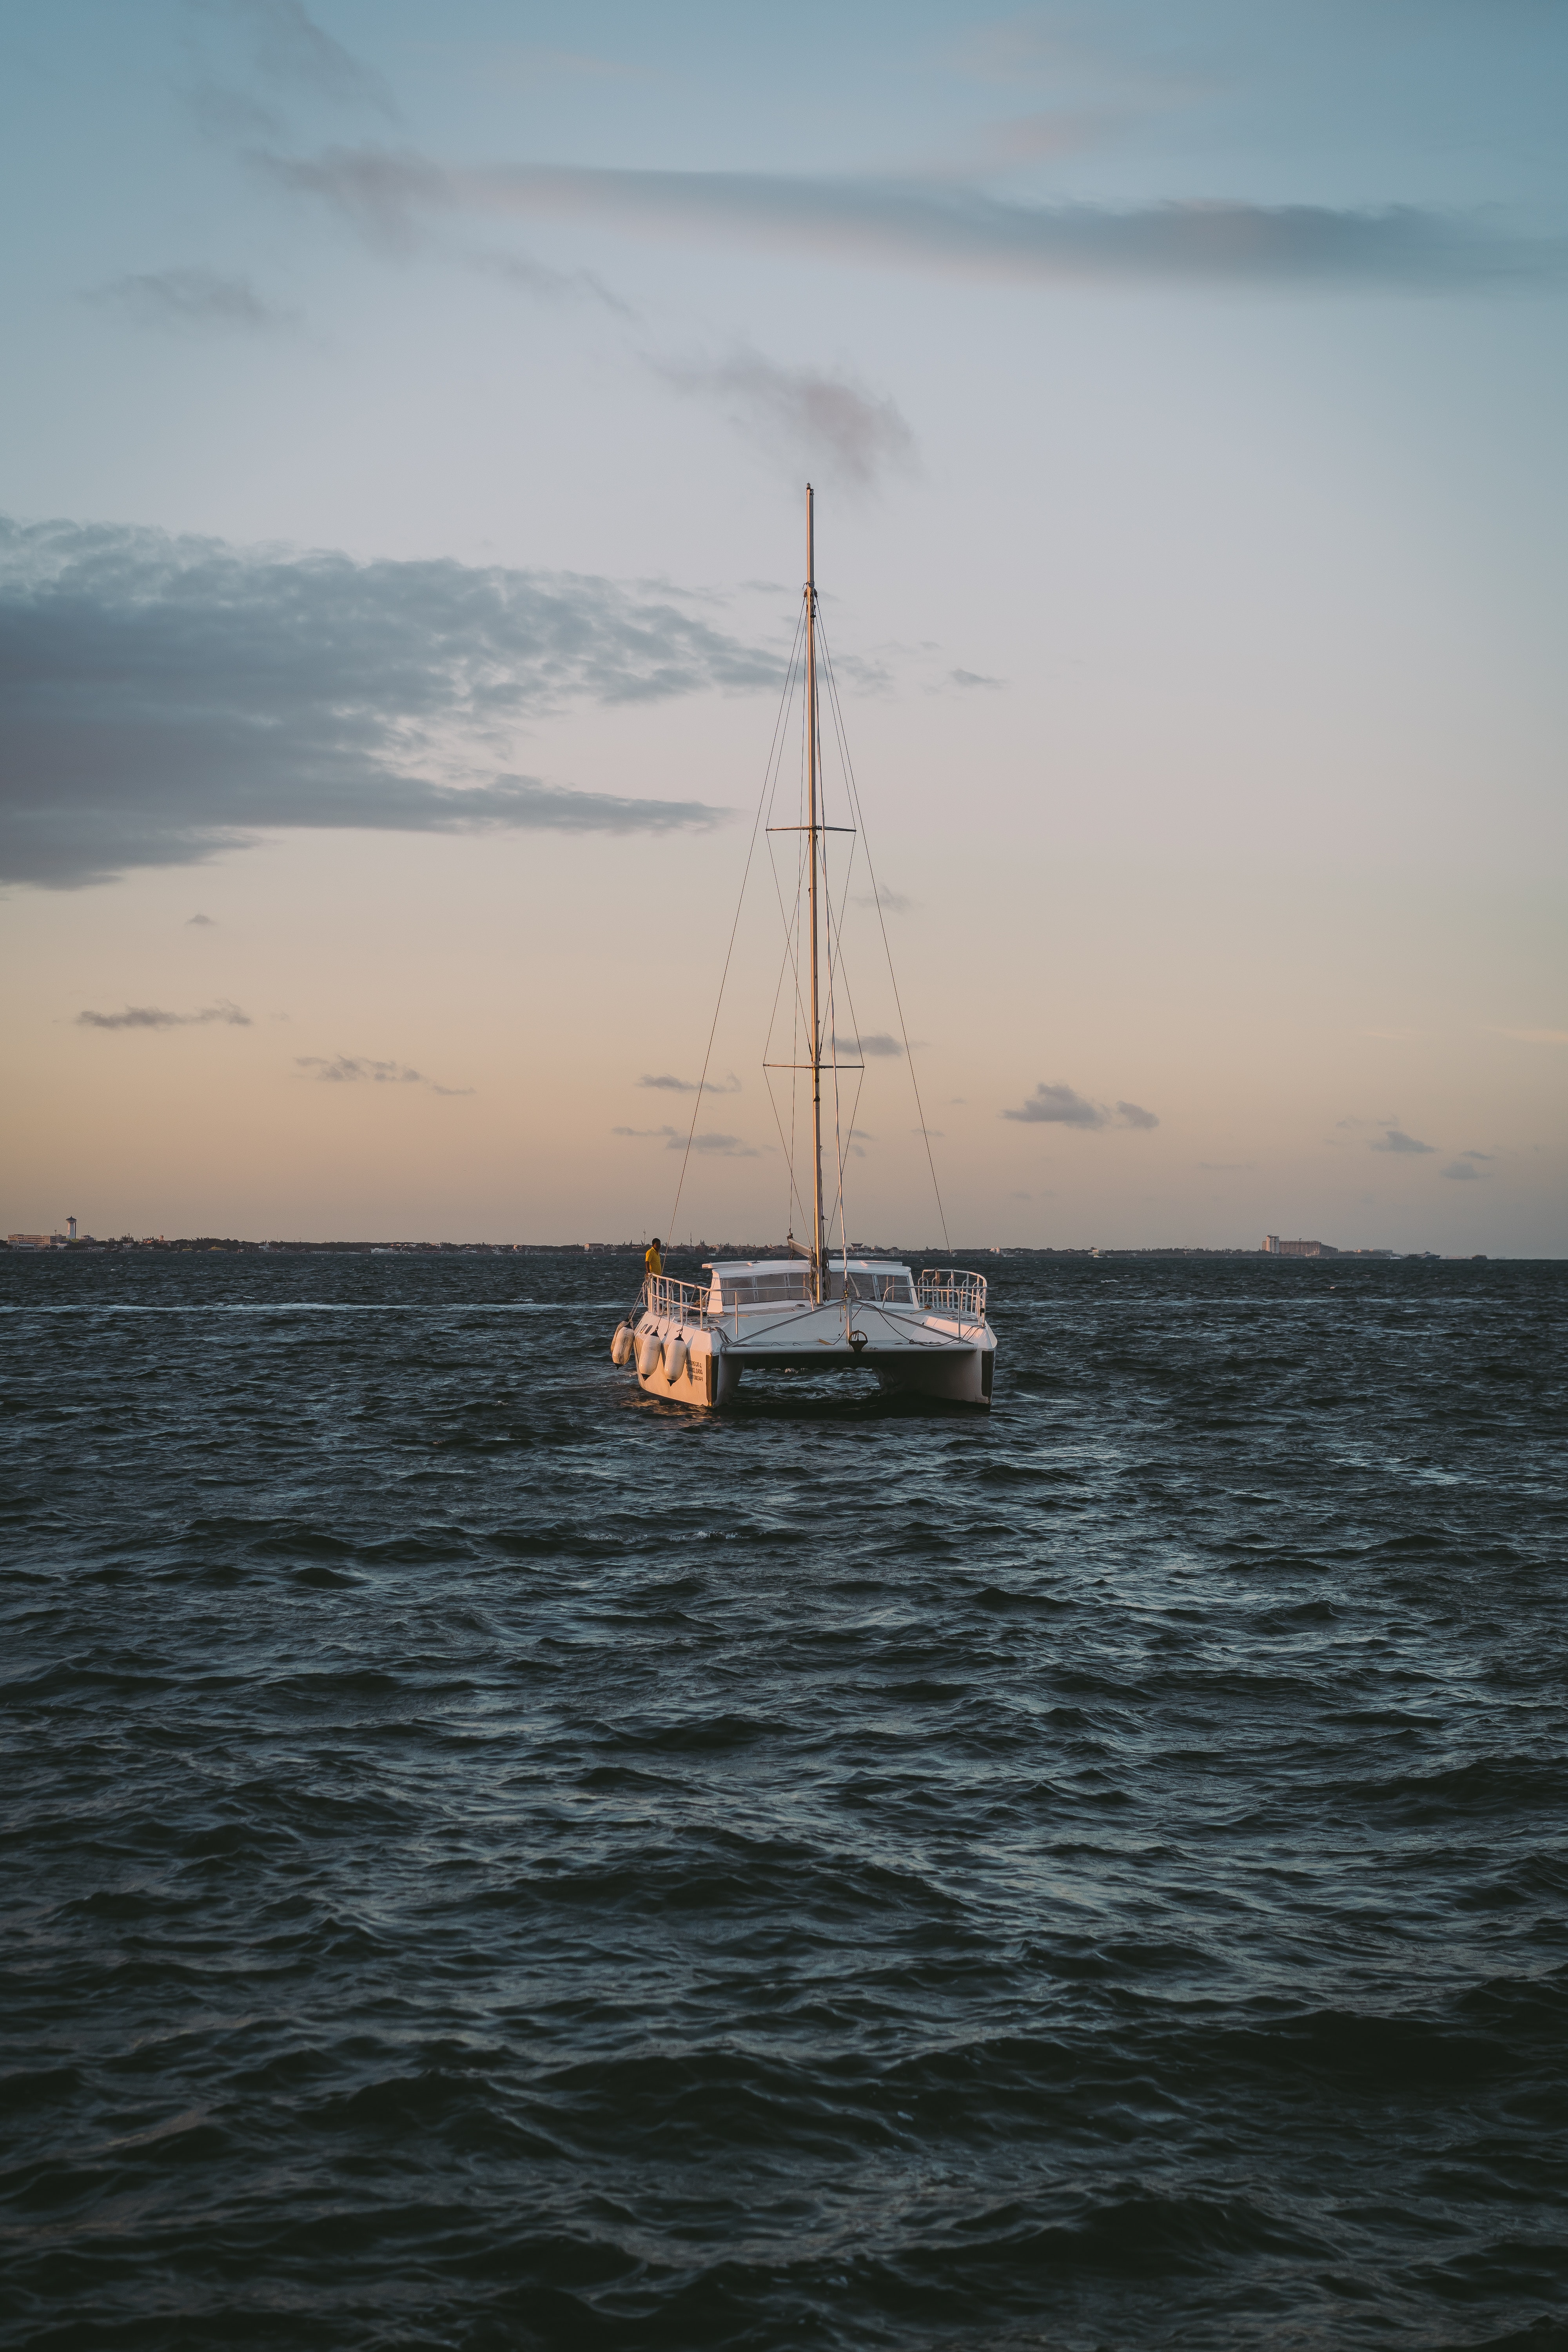
sky, boat, sea, water, horizon, vehicle, calm, sailing, ocean, sailboat, evening, watercraft, sail, cloud, boating, sound, sunset, wave, dusk, yacht, vacation, mast, dhow, coast, bay, channel